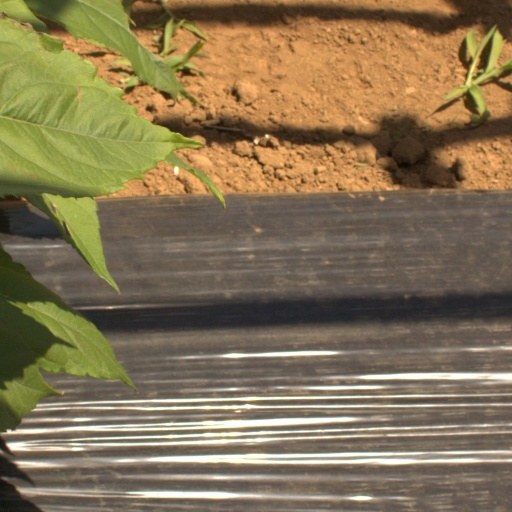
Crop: Jerusalem artichoke